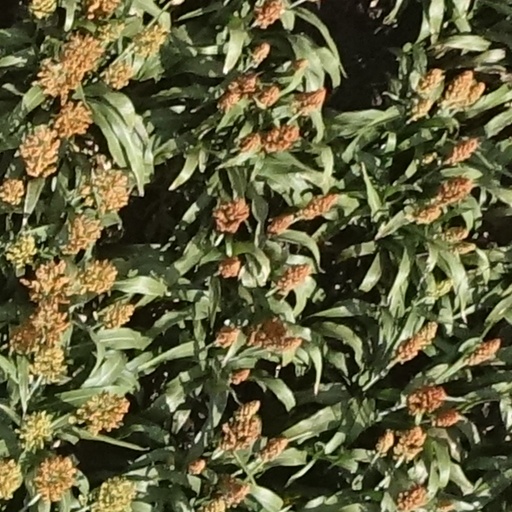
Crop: sorghum